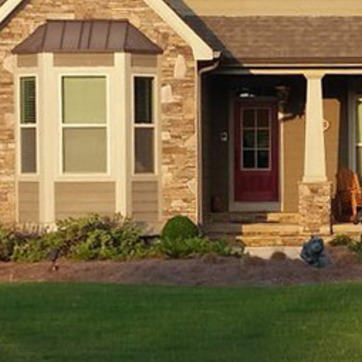
Material: stone